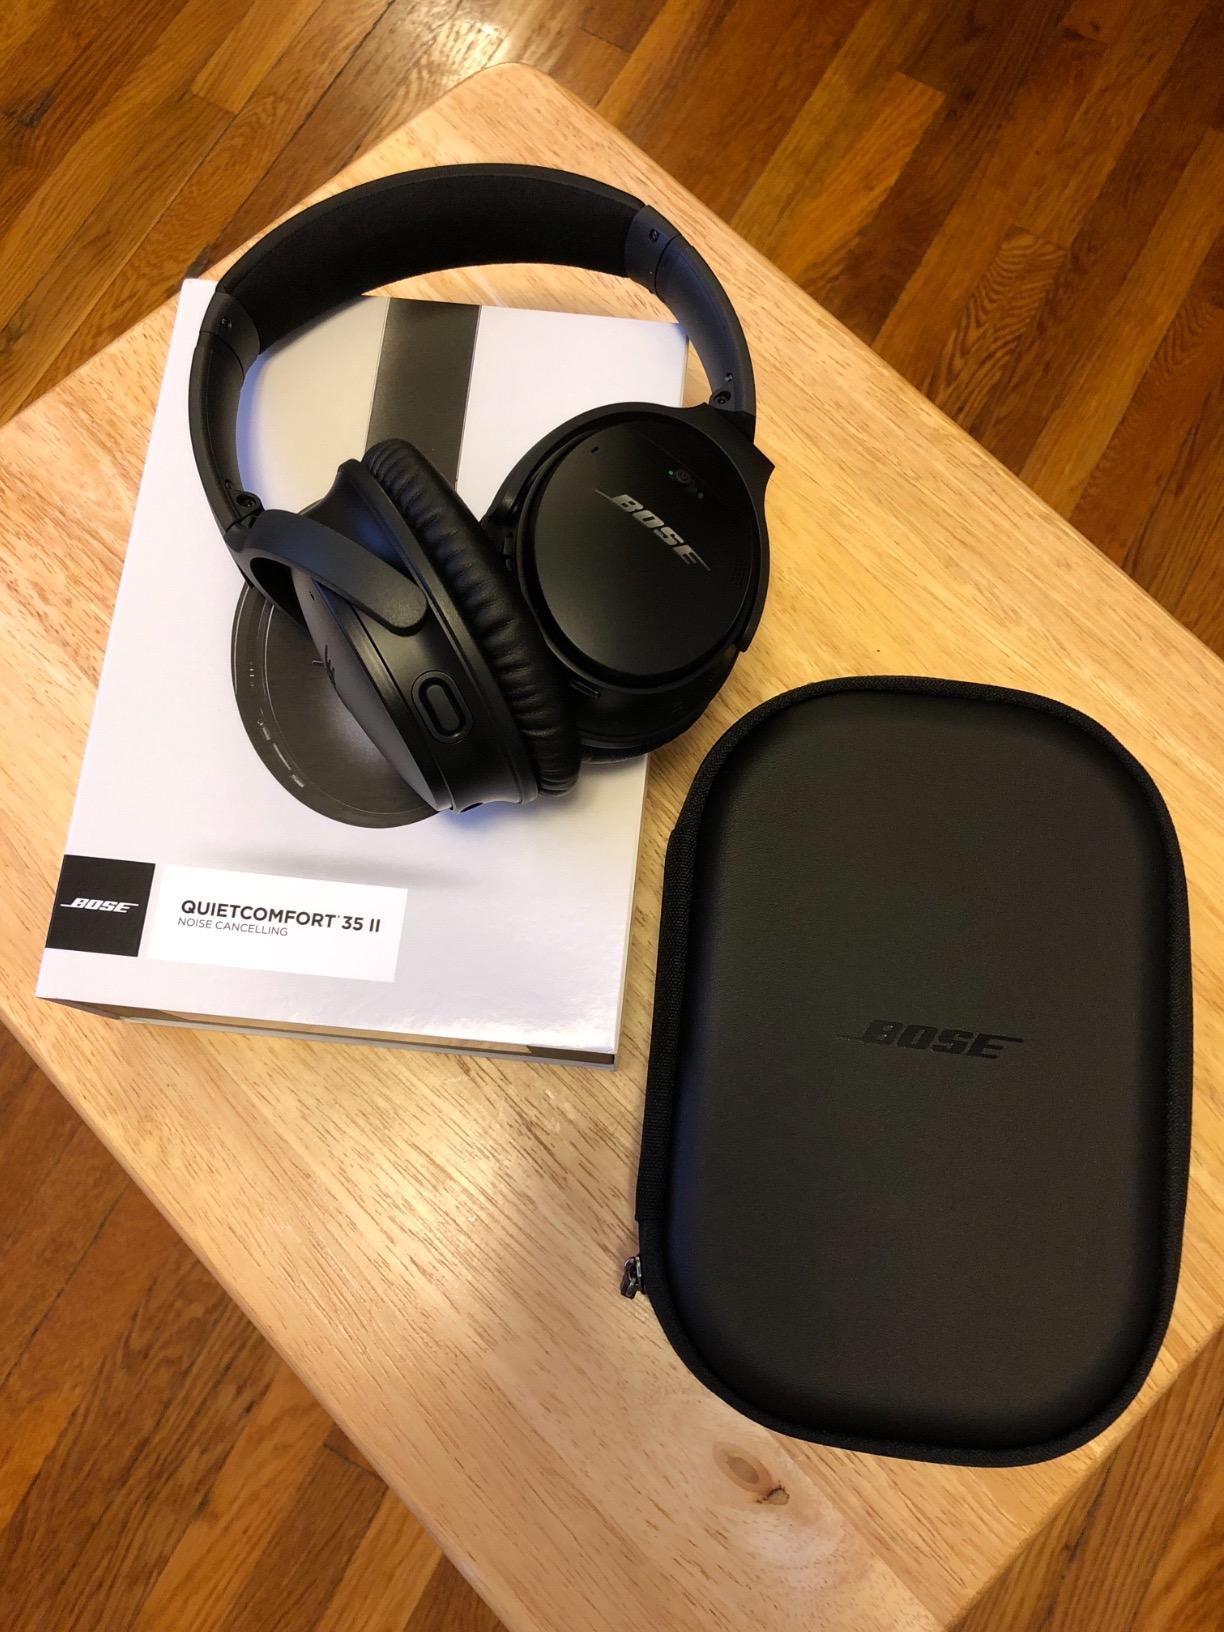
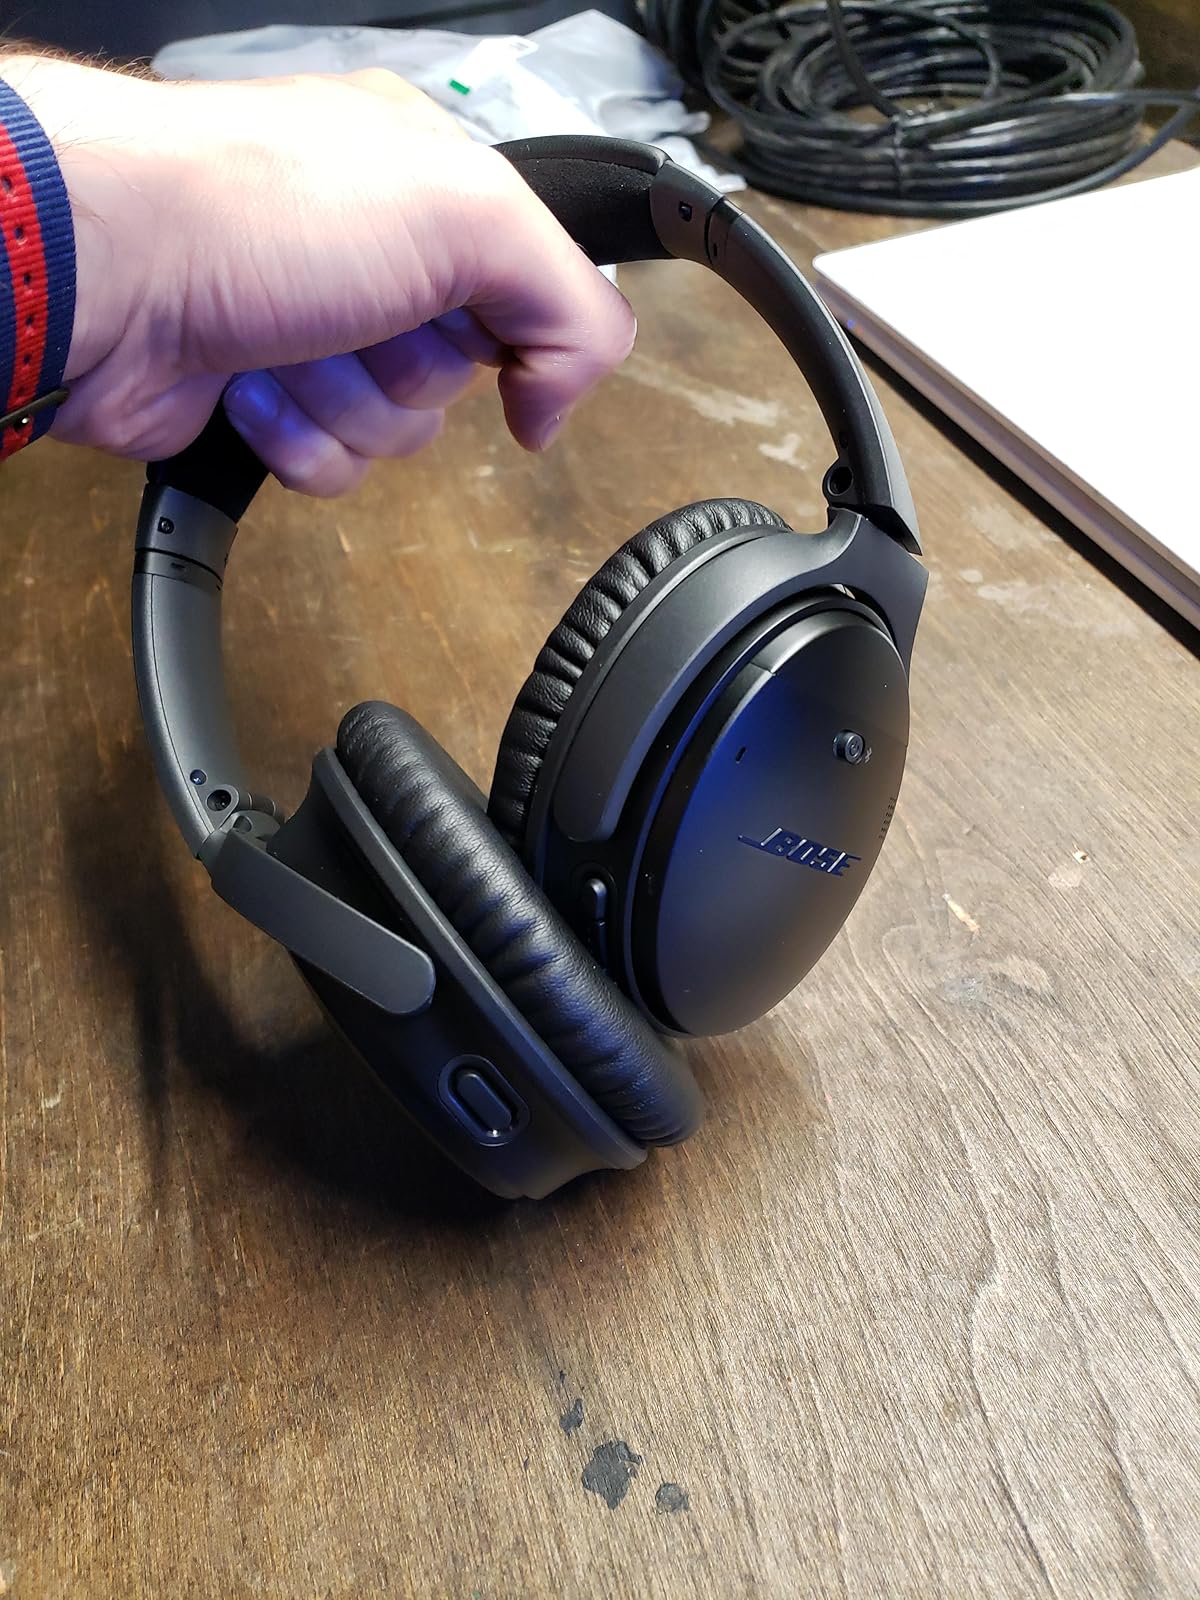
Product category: headphones
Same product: yes